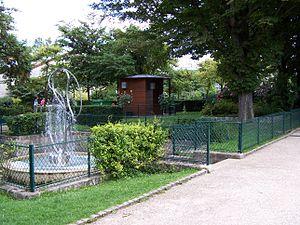
Cet article recense les œuvres d'art public du 13ᵉ arrondissement de Paris, en France.
Le square Henri-Cadiou est un square du 13ᵉ arrondissement de Paris